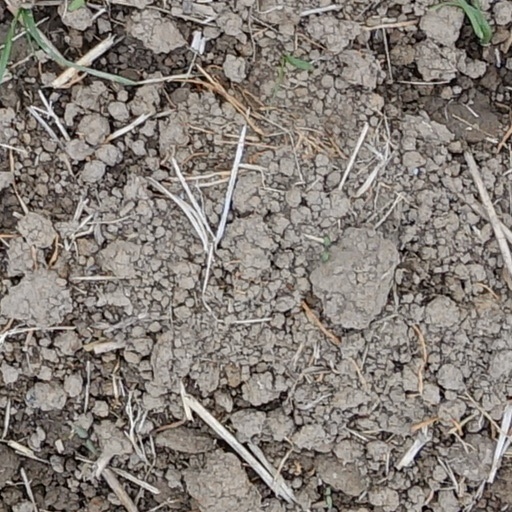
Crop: wheat